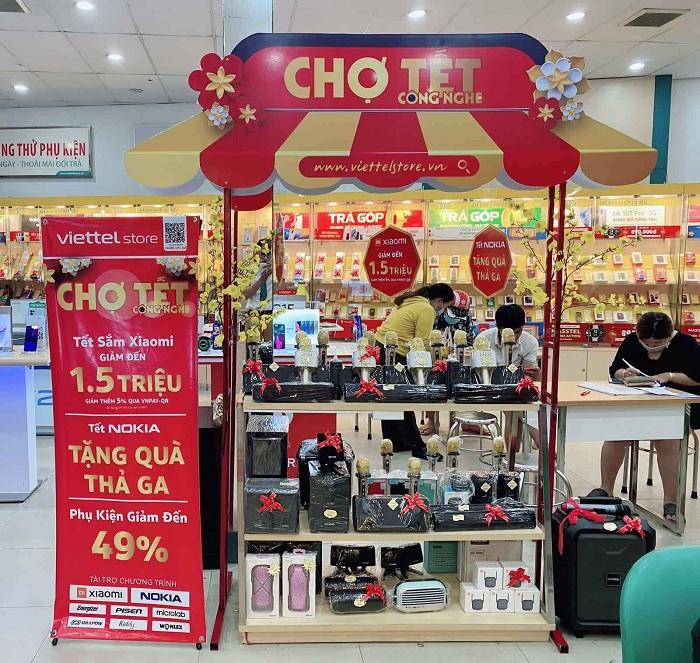
có một vài người đang xuất hiện ở bên trong cửa hàng